A Street Cat Named Bob (film)

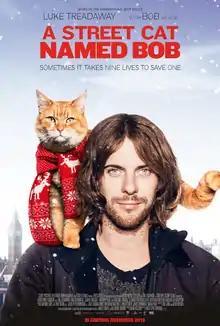
British release poster

A Street Cat Named Bob is a 2016 British biographical drama film directed by Roger Spottiswoode and written by Tim John and Maria Nation. It is based on the book of the same name and "The World According to Bob" by James Bowen. The film stars Luke Treadaway, Ruta Gedmintas, Joanne Froggatt, Anthony Head, and Bob the Cat as himself. The film premiered in London on 3 November 2016, followed by a general release the next day. The title is a spoof of "A Streetcar Named Desire".